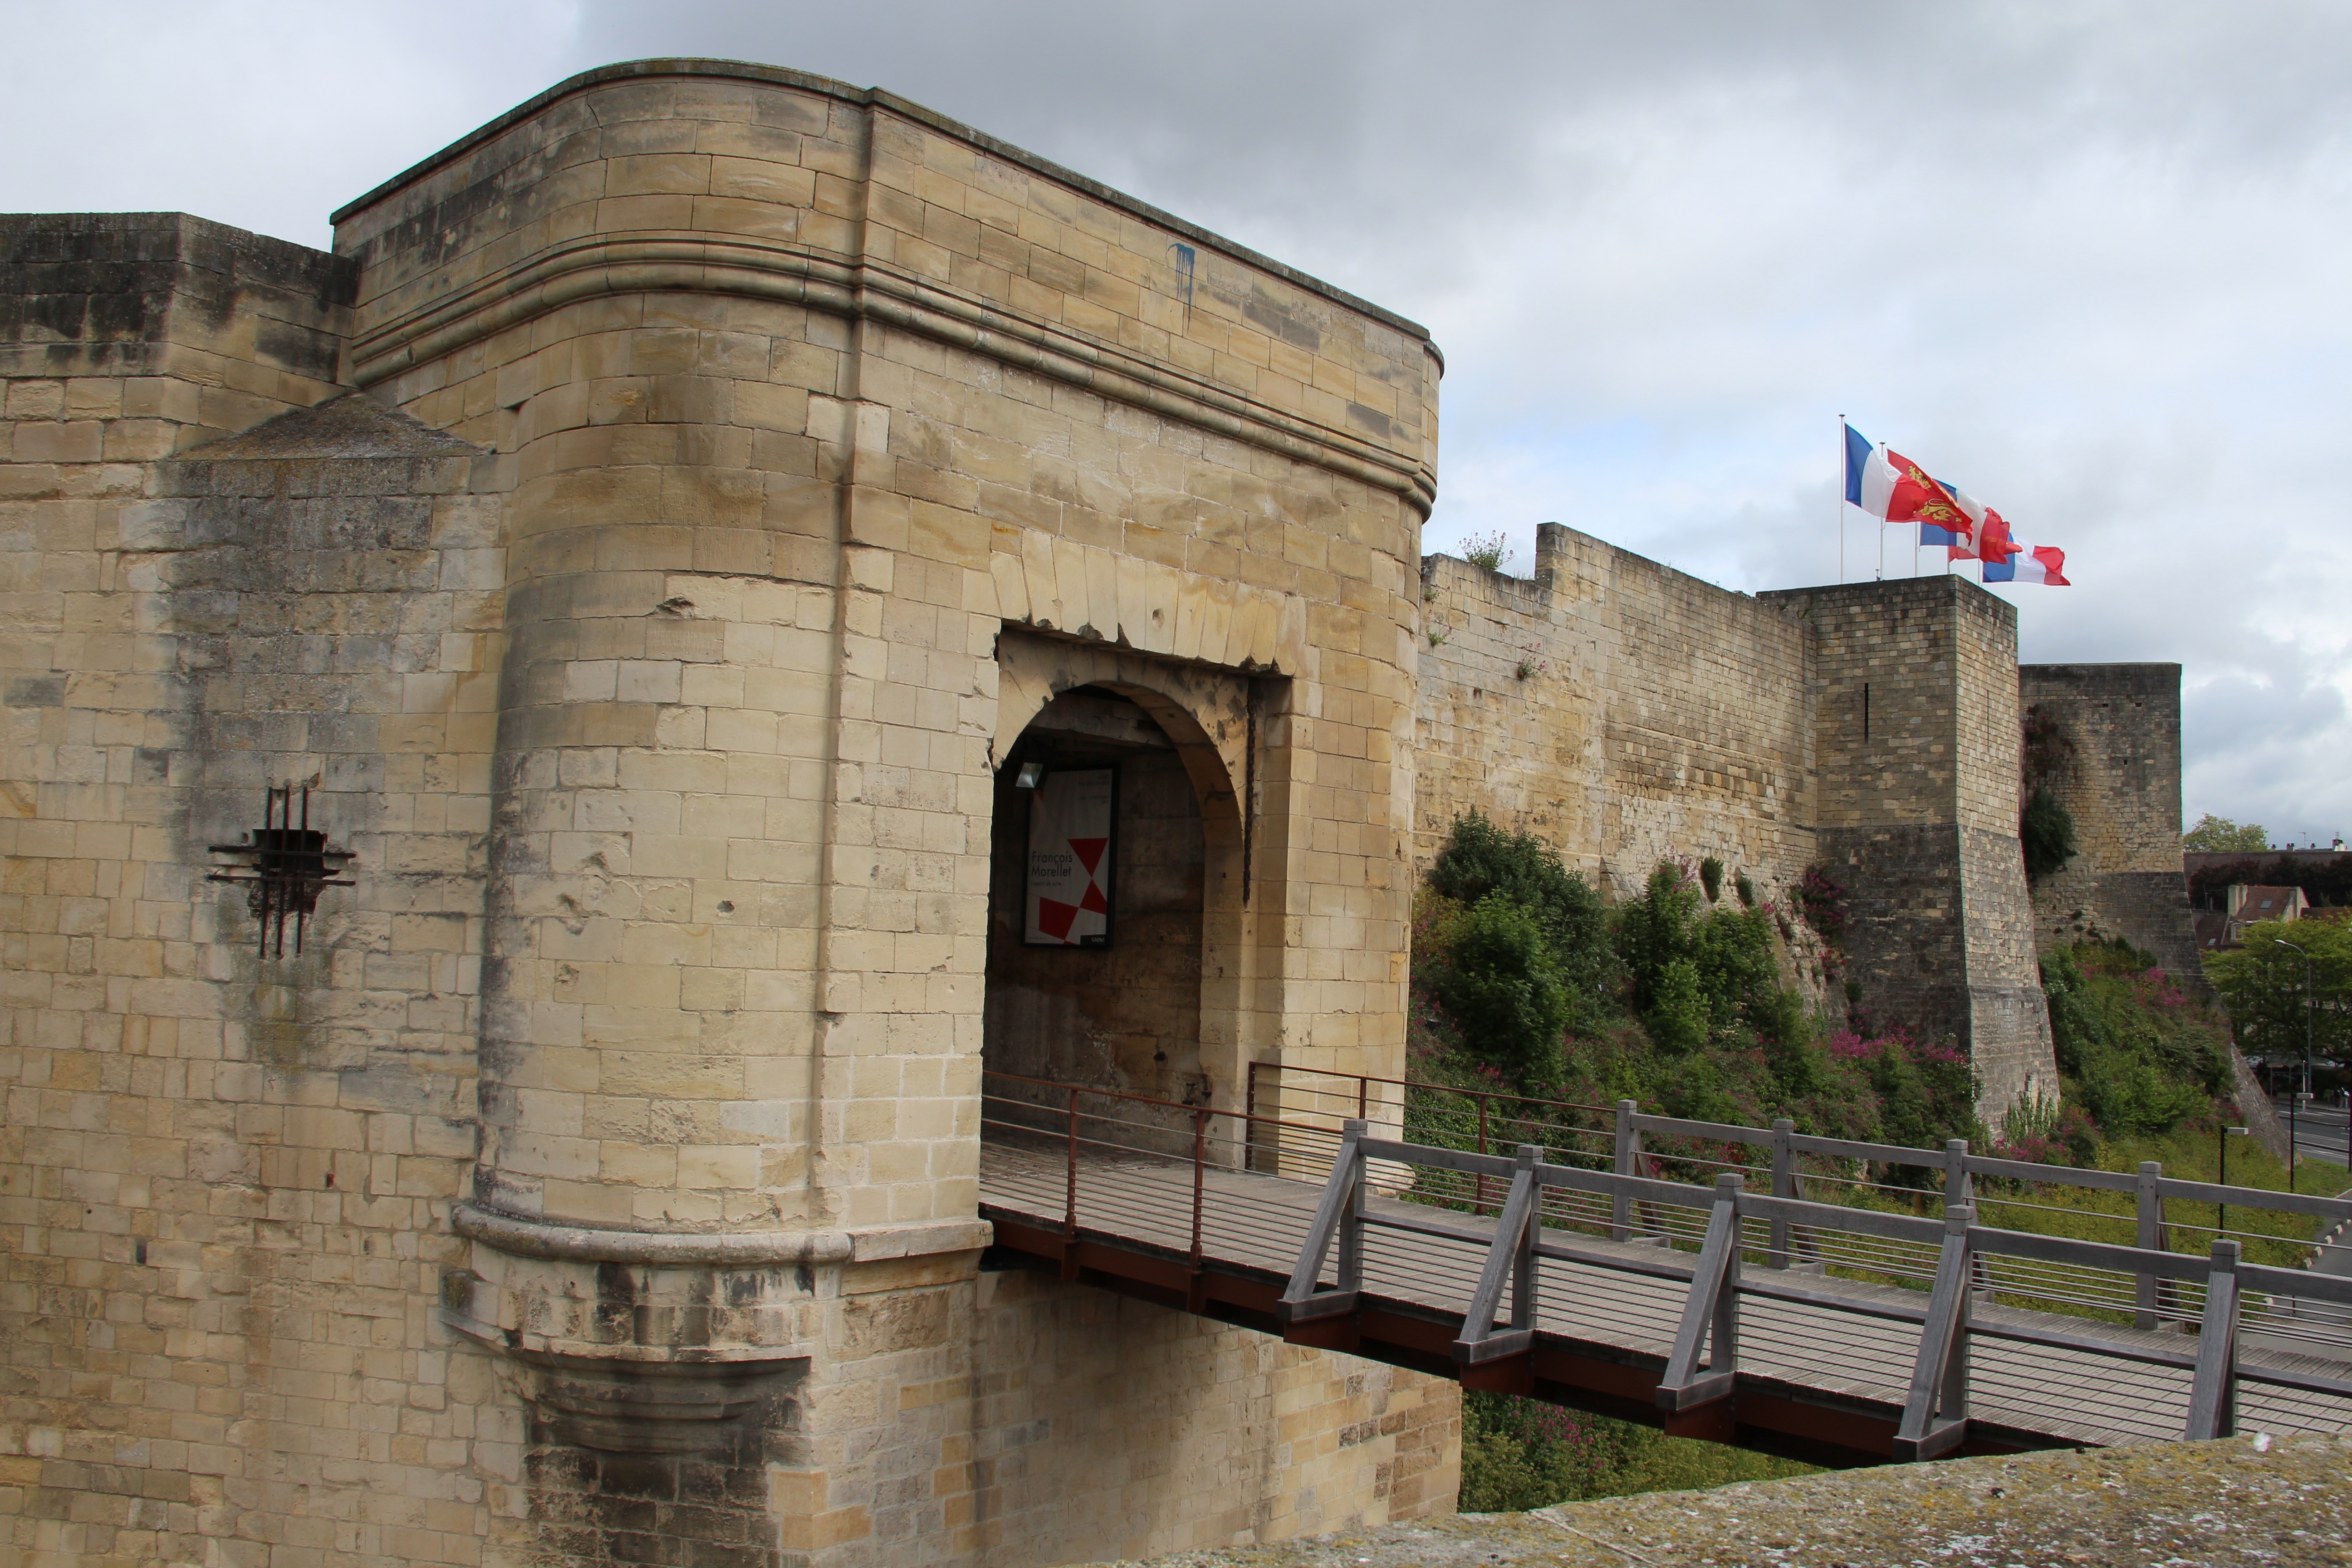
architecture, town, building, wall, castle, fortification, tourism, waterway, medieval, monastery, history, normandy, drawbridge, gateway, caen, ancient history